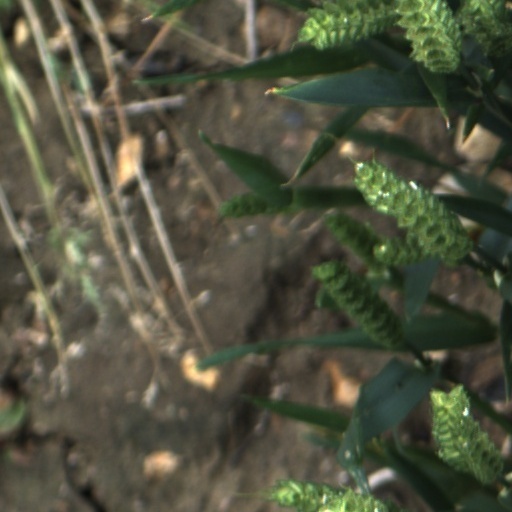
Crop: wheat